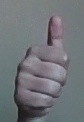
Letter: aleff